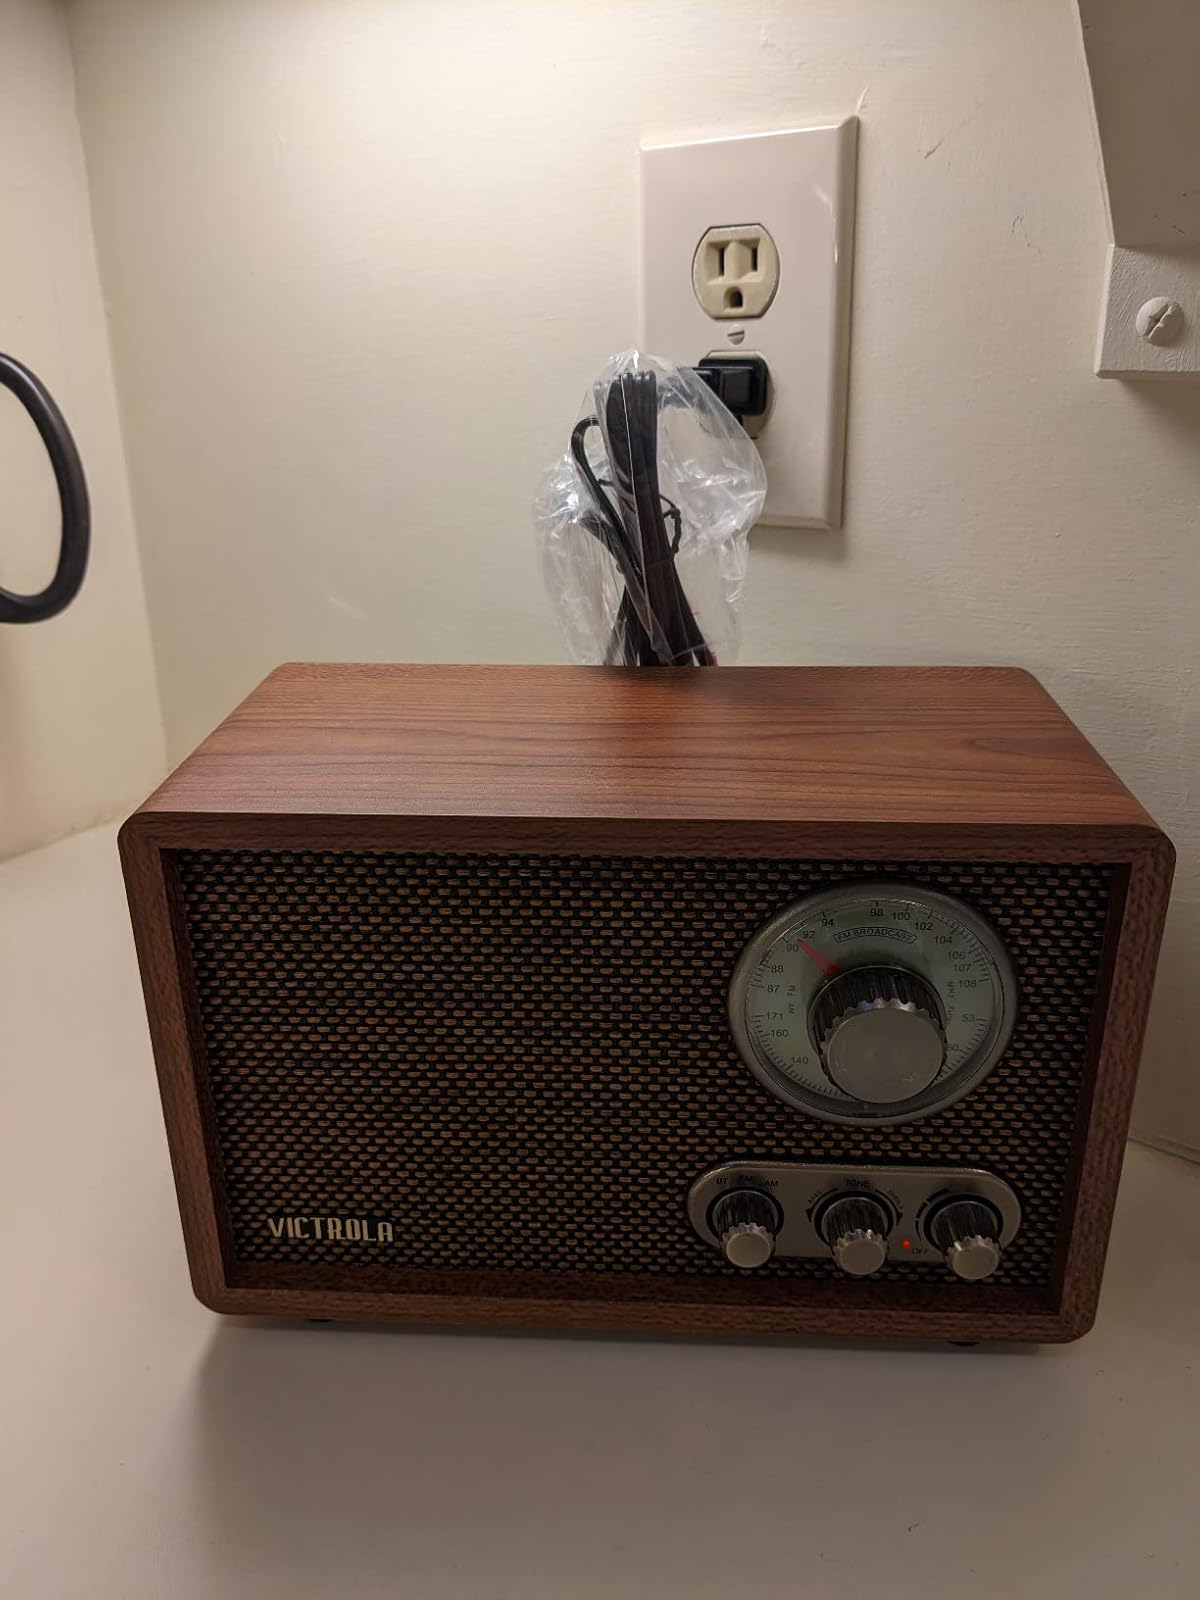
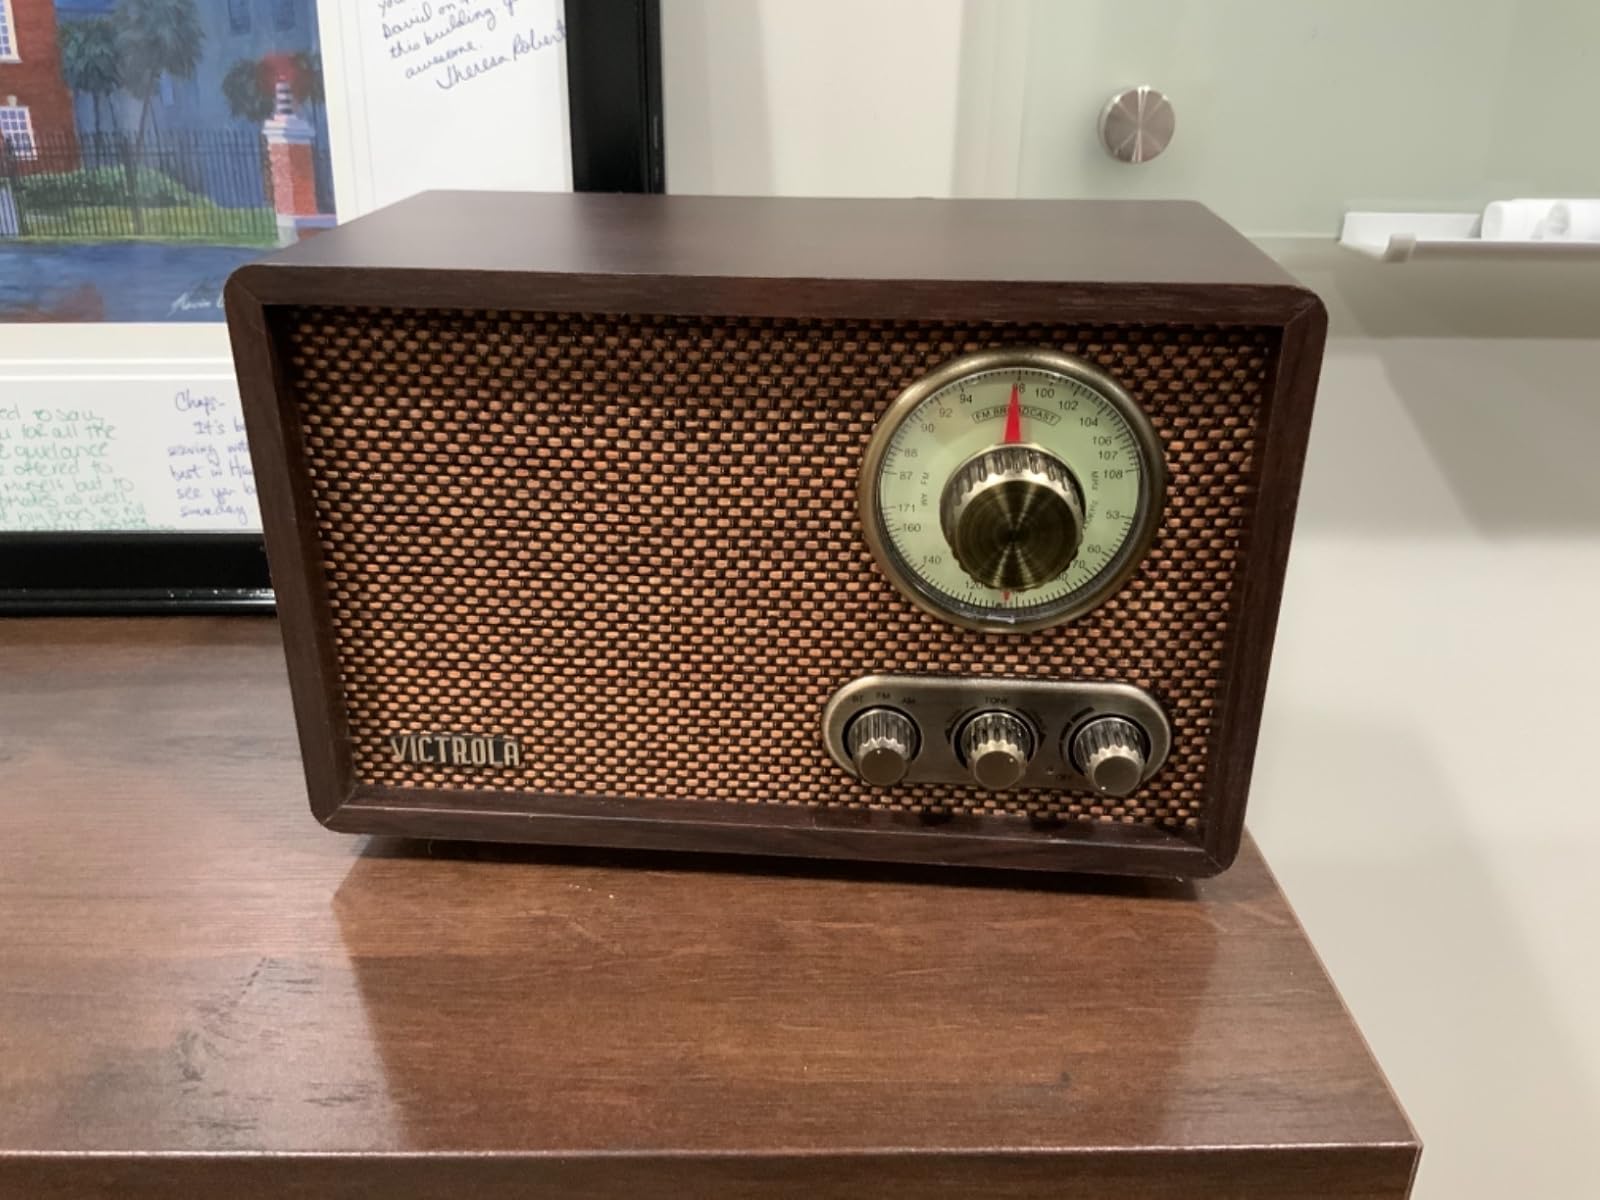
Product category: radio
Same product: no